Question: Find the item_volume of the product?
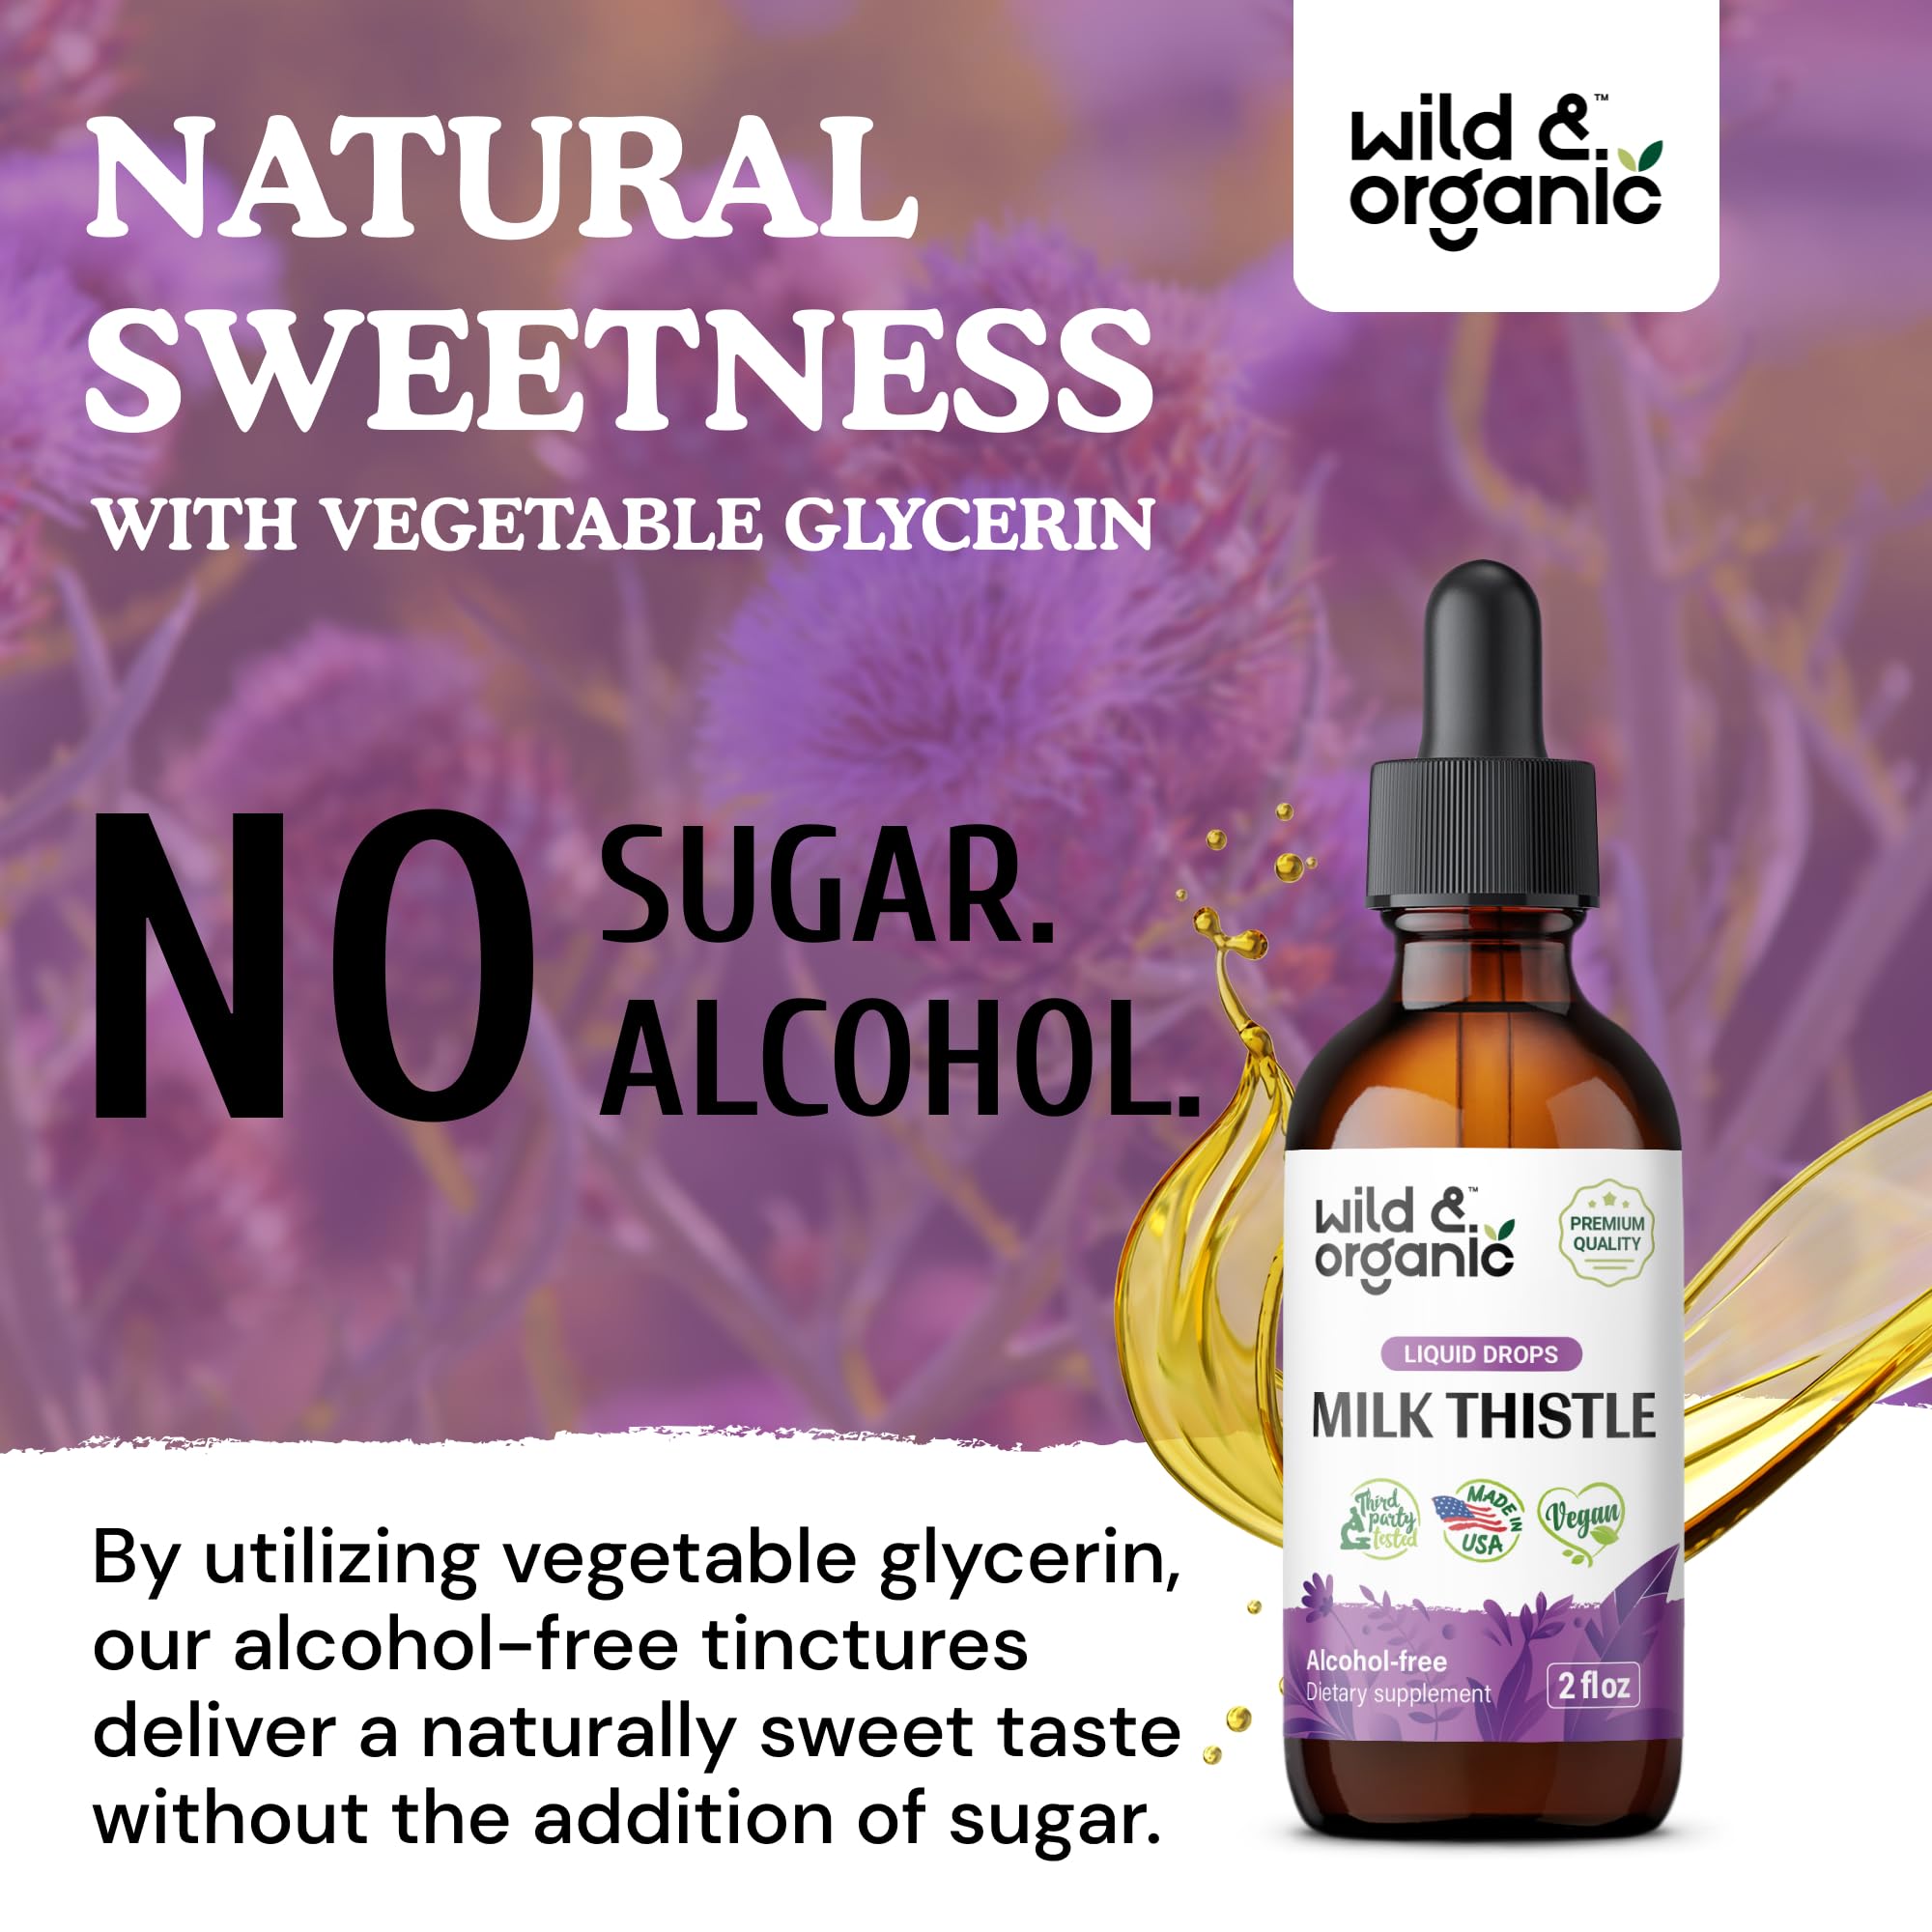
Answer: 2.0 fluid ounce